2017 Bojangles' Southern 500

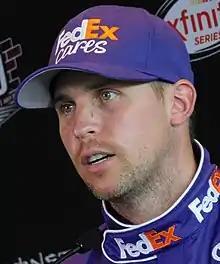
Denny Hamlin won the race.

† Denny Hamlin was penalized 25 points and the win is encumbered due to a rear suspension infraction post-race.